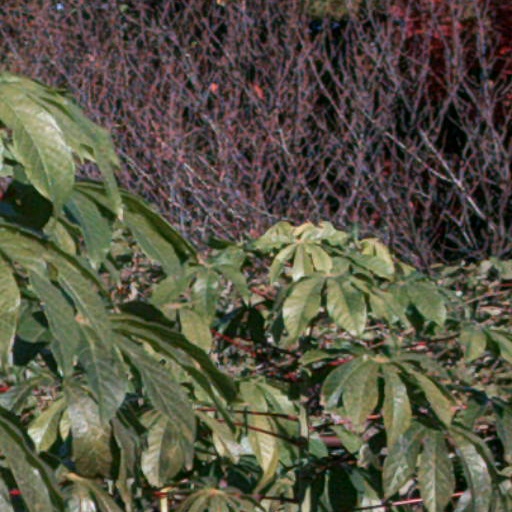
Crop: cassava